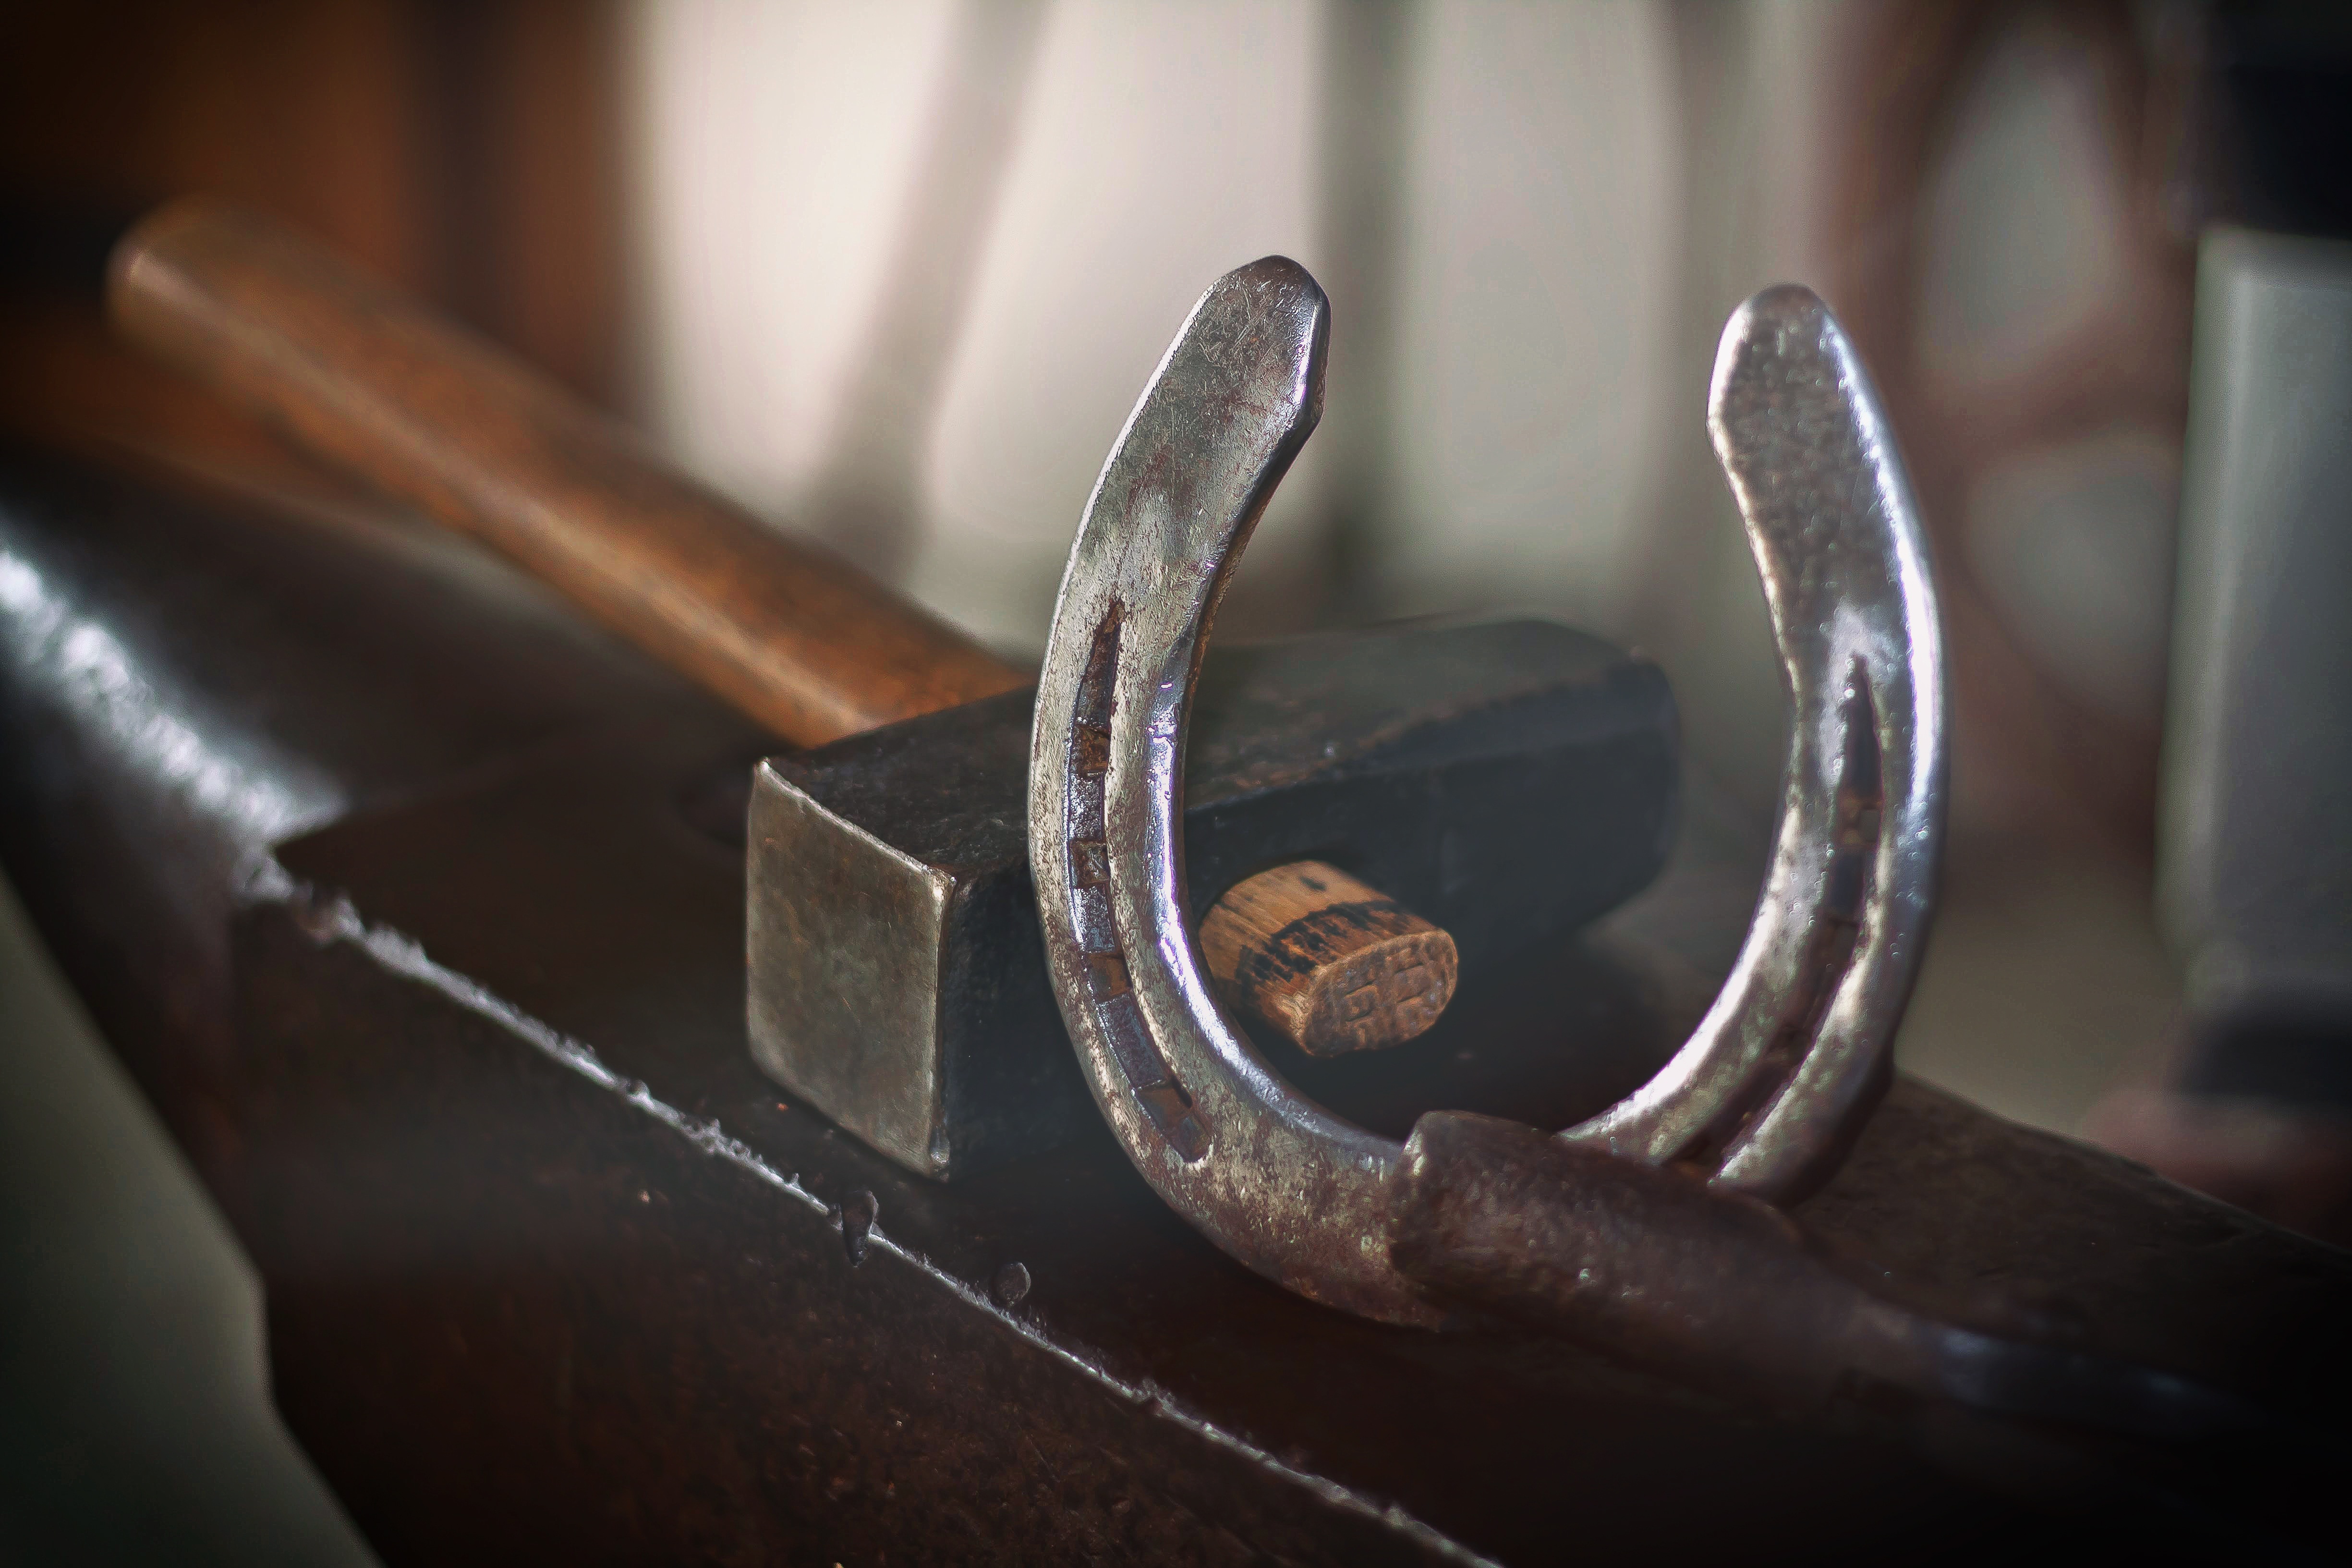
hand, wheel, number, decoration, hammer, metal, glow, material, deco, close up, horses, pliers, horseshoe, suspended, forge, luck, blacksmith, macro photography, anvil, on the wall, lucky charm